Breezy Point, Queens

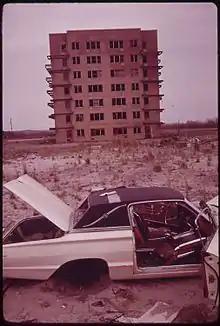
Apartment house abandoned during construction, 1973. Photo by Arthur Tress.

The community began as summer beach bungalows, in the "early 1900s", according to the "New York Times" although this is impossible because at the time the shoreline was further east until landfill extended the Rockaways. Breezy Point was sold to the Atlantic Improvement State Corporation for $17 million in 1960. The residents of the community purchased half of the land for approximately $11 million and formed the Breezy Point Cooperative. Today, it consists of about 3,500 homes. The construction of apartment buildings commenced in the late 1960s and was halted by City ordinance.